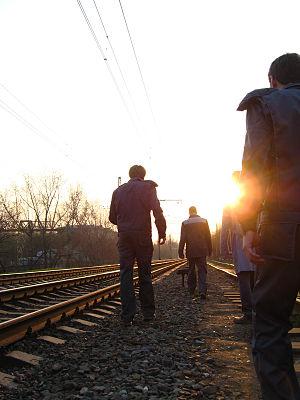
Drôle de jeu est un roman de Roger Vailland paru en 1945 aux éditions Corrêa, qui a reçu le prix Interallié la même année. René Ballet, son ami et biographe, écrira qu'il s'agit « d'un roman d'un ton léger, très libre. Un roman sur ces joueurs qu'étaient les résistants de son réseau et l'intitulera Drôle de jeu. »